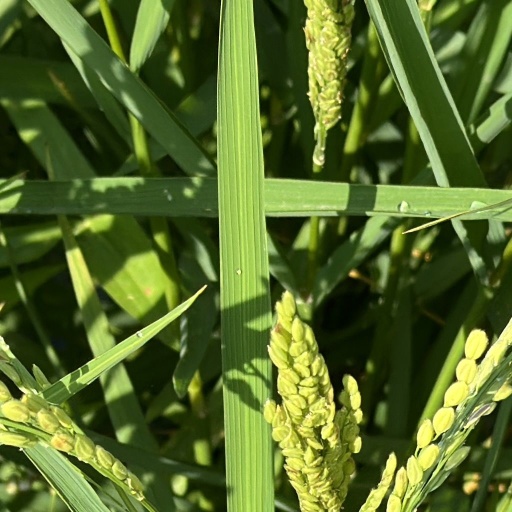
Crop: rice